Question: Please indicate a possible affordance area of the jump_skateboard that can be used for standing on
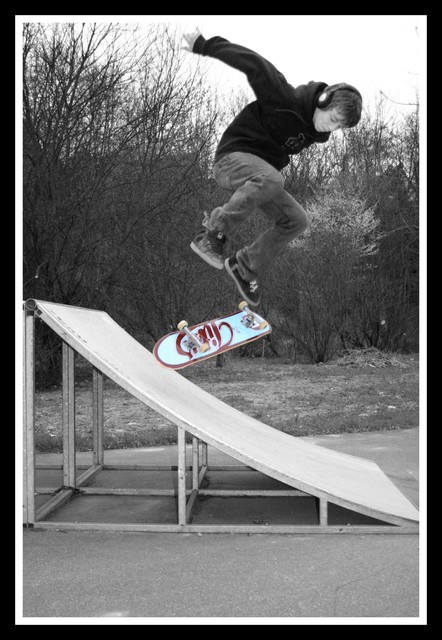
Answer: [147, 293, 280, 376]